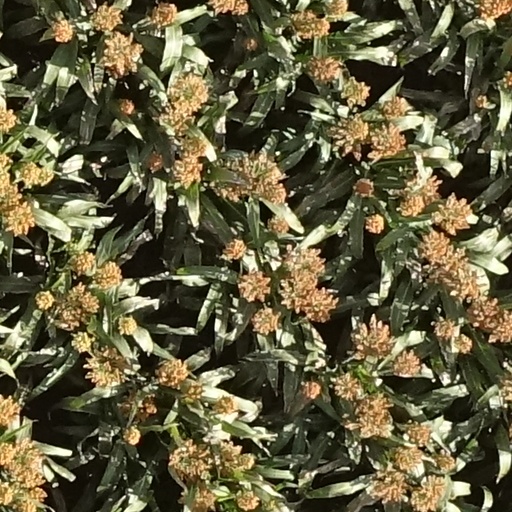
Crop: sorghum